Günther Haase

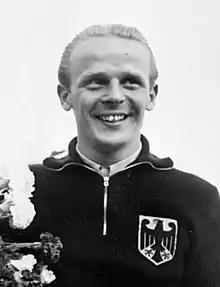
Haase at the 1952 Olympics

Günther Haase (born 11 June 1925) is a German retired diver. Competing in the 10 m platform he won a gold medal at the 1950 European Championships and a bronze at the 1952 Olympics. He was married to the national diving champion Paula Tatarek.